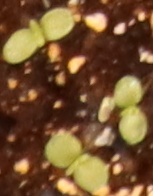
Label: Flax